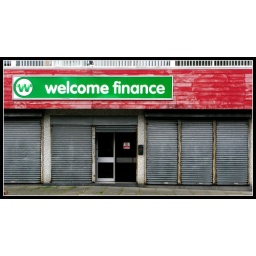
the somewhat ironic sign above the door of a credit union in the hilltown.